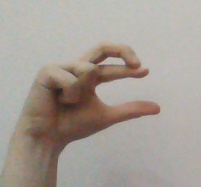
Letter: thal